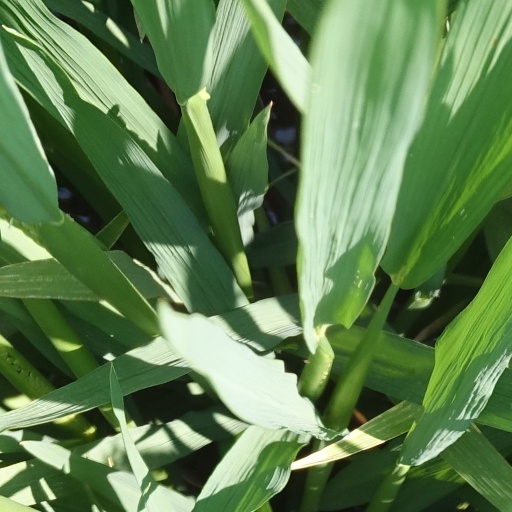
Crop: rice